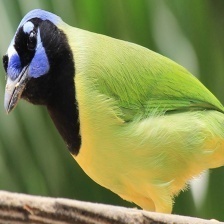
Species: GREEN JAY
Scientific name: CYANOCORAX YNCAS
ImageNet parent category: jay